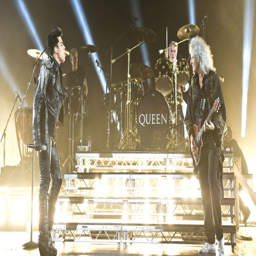
pop artist and heavy metal artist live in concert